Music of Australia

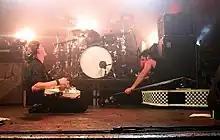
Psychobilly group the Living End were successful internationally in the 1990s

The 1990s saw continued overseas success from groups such as AC/DC, INXS, Men at Work, Midnight Oil, the Bad Seeds, and a new indie rock scene started to develop locally. Sydney-based Ratcat were the first new band to achieve a mainstream following, while bands such as the Hoodoo Gurus got off to a slower start; their debut album "Stoneage Romeos" earned a small following but failed to captivate a mainstream that at the time "didn't get it". Later reviews described the band as "integral to the story of Aussie indie music", influencing bands including Frenzal Rhomb and Jet. The band became an ARIA Hall of Fame inductee. The Church, meanwhile, was highly successful in the 1980s, only to see their careers diminish in the next decade; 1994's "Sometime Anywhere" saw the band recede from a mainstream audience.